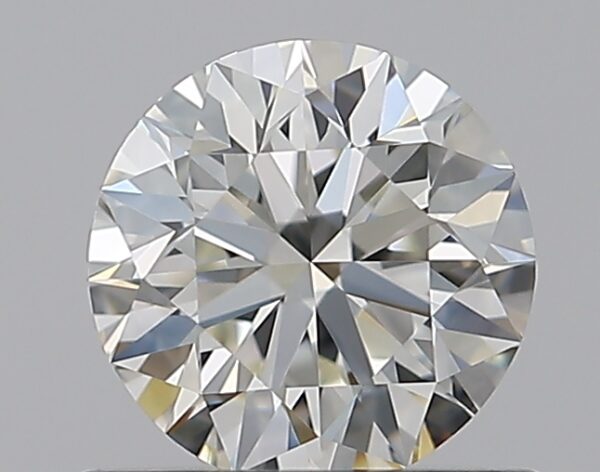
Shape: round
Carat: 0.71
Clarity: VVS1
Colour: I
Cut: EX
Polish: EX
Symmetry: EX
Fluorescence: ST
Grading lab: GIA
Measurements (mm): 5.66 x 5.7 x 3.56